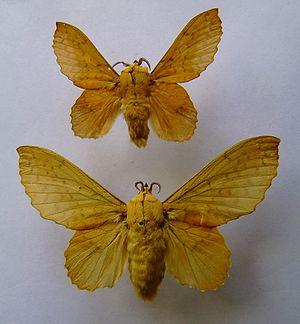
La Feuille-morte du peuplier ou le Bombyx des feuilles de peuplier, Gastropacha populifolia, est une espèce de lépidoptères appartenant à la famille des Lasiocampidae.